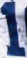
Number: 1